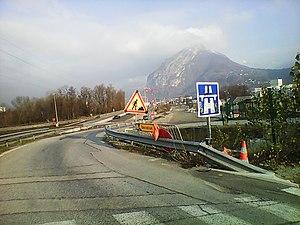
Travaux de la bretelle Horowitz en janvier 2019
L'autoroute A480 est une autoroute urbaine de la métropole grenobloise, entièrement gratuite et desservant l'ouest de l'agglomération, sur une distance de 12,5 km. Elle constitue sa rocade ouest, et borde la rivière Drac sur sa presque totalité et fait le lien entre l'autoroute A48 et l'autoroute A51. Cette voie permet aussi le lien avec l'autoroute A41 par l'intermédiaire de la Rocade sud de Grenoble.